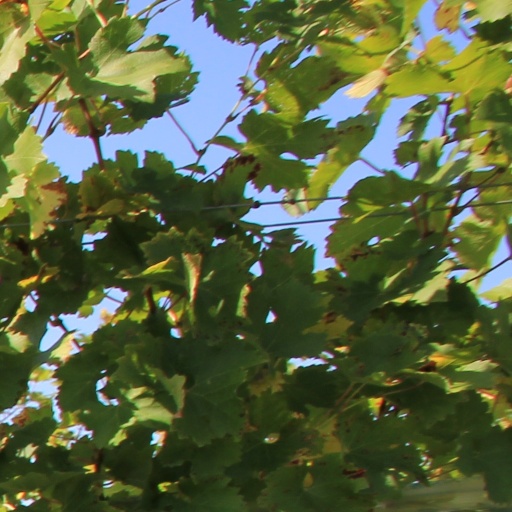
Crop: grape